Dinosterol

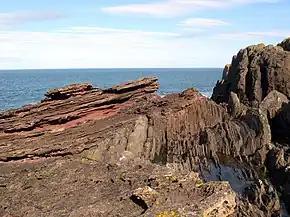
Biomarkers are lipids derived from organisms that lived long ago, they can exist in sediments and oils over the course of hundreds of millions of years. Crude oils from source rock can be examined to trace biomarkers.

Dinosterol has been used as an indicator for dinoflagellate production in the Cariaco Basin. In such studies, it has been revealed that the accumulation of dinosterol peaks at a rate of almost 900 mg compound/cm/yr during the Younger Dryas.